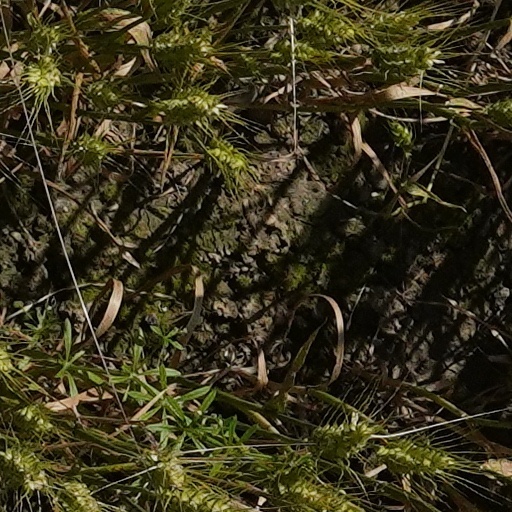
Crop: wheat